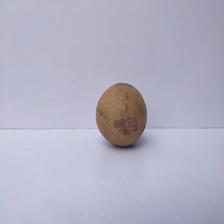
Size: Large